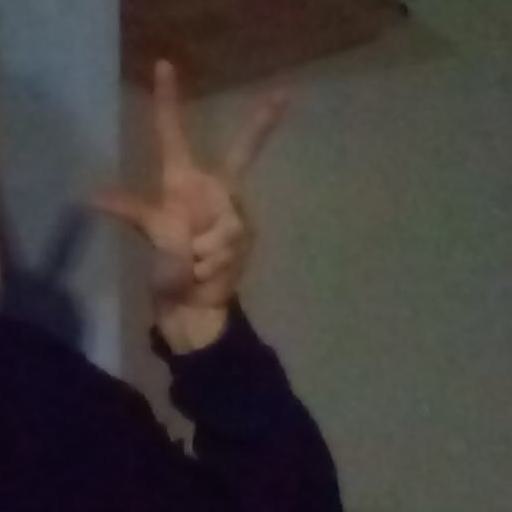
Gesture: three2